Question: Where is this located according to the top sign?
Tambaya: A ina wannan yake duba da alamar saman?
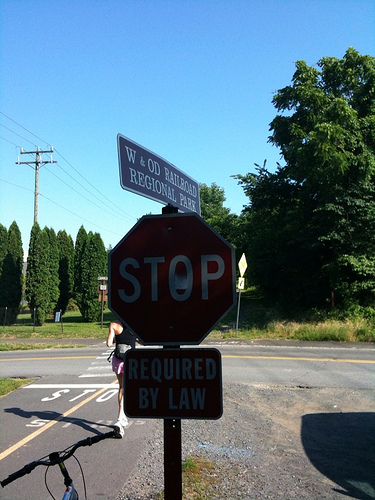
Answer: W & OD RAILROAD REGIONAL PARK.
Amsa: W & OD RAILROAD REGIONAL PARK.